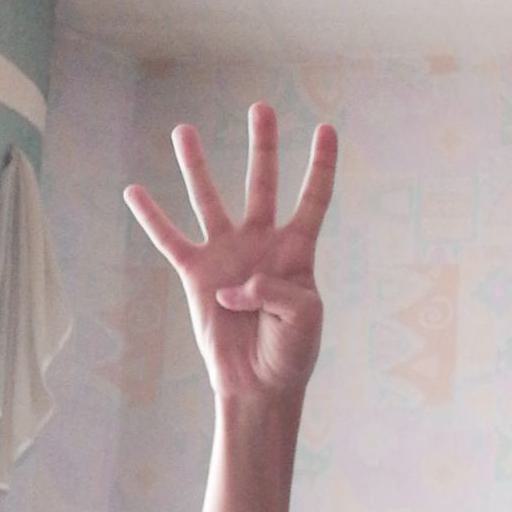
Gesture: four